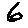
Label: 6